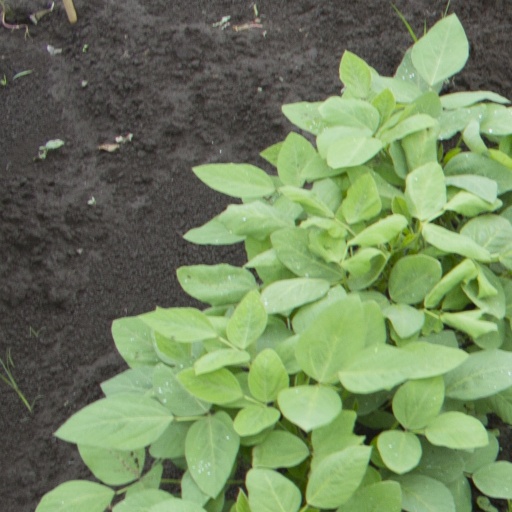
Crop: soybean